2010s in music

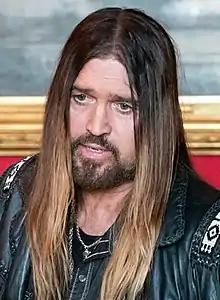
Billy Ray Cyrus

In the 2010s social media platforms like Instagram, Twitter, TikTok, Vine, and SoundCloud helped artists build personal brands and virally promote their music. TikTok in particular became a launchpad for artists like Lil Nas X and his song Old Town Road, becoming a viral hit from the success of TikTok. Memes and internet trends would boost the virality of songs. Some of the most notable examples are the use of Rae Sremmurd's song "Black Beatles" as the background track for the mannequin challenge. As well as the lyrics, "rain drop, drop top" from Migos's "Bad and Boujee" that inspired many memes parodying the lyrics. SoundCloud influenced the popularity and success of rappers Lil Uzi Vert, XXXTentacion, Playboi Carti, Juice WRLD, Trippie Redd, and more. Gaining massive followings, they created a new pipeline for underground artists to achieve success, while still remaining underground. These advances in technology and music production made it so much easier for independent artists to realistically create high-quality music at a low cost, while still being able to promote it to a wider audience. Hip-hop acts that had gained fame via the social medium Vine were T-Wayne, iLoveMakonnen, Silento, Bobby Shmurda, Desiigner and iLoveMemphis. In 2017, hip-hop surpassed rock as the most popular music genre in terms of consumption.